1928 Okeechobee hurricane

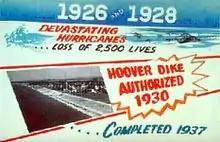
A sign advertising the completion of the Hoover Dike

In Lake Worth, approximately 50% of homes were damaged or destroyed, while 75% of buildings in the business district suffered damage. Damage along the coast was most severe in Palm Beach. Total coastal damages were estimated as "several million" dollars. In West Palm Beach, the storm destroyed 1,711 homes and damaged 6,369 others, and demolished 268 businesses and impacted 490 other businesses; the city suffered the worst damage, totaling just under $13.8 million. Likewise, there was also severe wind damage in Palm Beach. A few buildings constructed by Henry Flagler, such as The Breakers, the Royal Poinciana Hotel, and Whitehall, were damaged. Mar-a-Lago suffered few effects other than uprooted trees and the destruction of a large Roman-style window, according to Marjorie Merriweather Post. Rodman Wanamaker's house, known as "La Querida" and later the "Winter White House" when used by President John F. Kennedy, suffered heavy damage during the storm. The Alba, Billows, New Palm Beach, and Royal Daneli hotels all suffered water damage, while the Alba Hotel was also deroofed. Nearby, the Rainbow Pier had only structural damage to its railings, though the pier office was blown away. Approximately 600 structures, including 10 hotels, were damaged in Palm Beach. Damage totaled over $2 million.